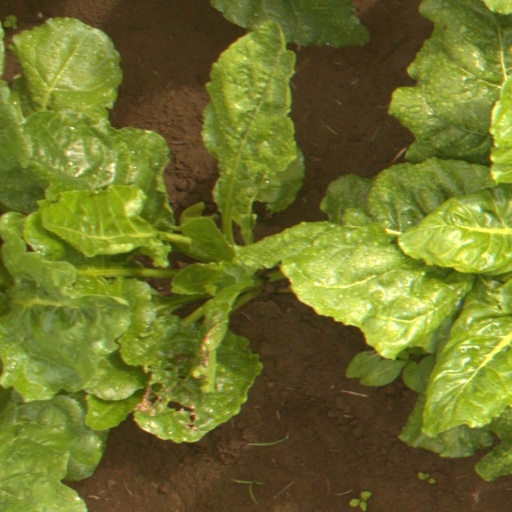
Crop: sugar beet